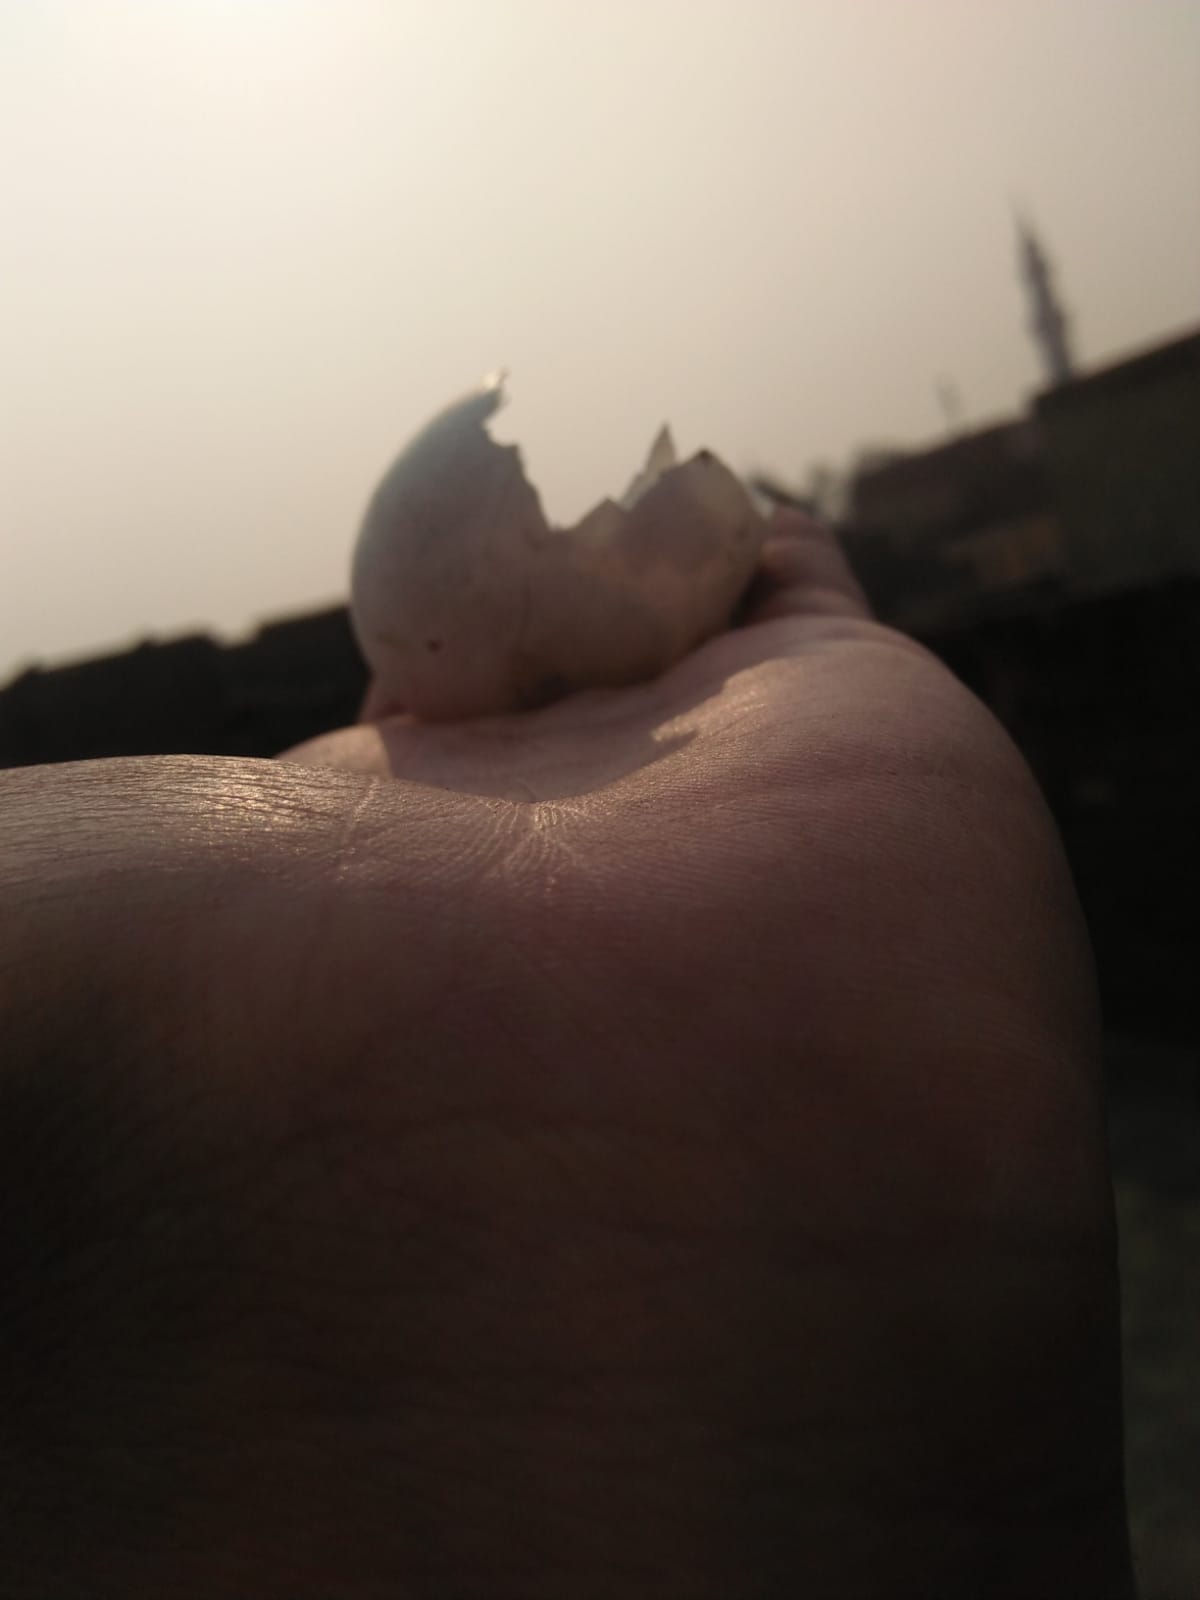
Label: eggshells